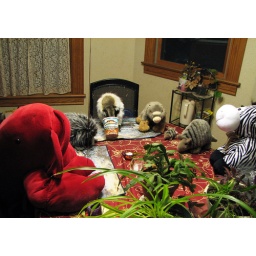
seven thingies around a table not looking at the camera and one of them is eating ice cream